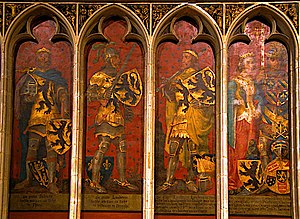
Kortrijk / Billedgalleri
Kortrijk er en by i det vestlige Belgien i Vestflandern med cirka 75.000 indbyggere. Kortrijk ligger i delstaten Flandern.